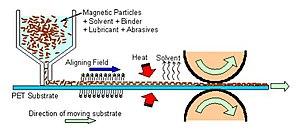
The processing route for particulate magnetic tape
La bande magnétique est un support permettant l'enregistrement et la lecture d'informations analogiques ou numériques à l'aide d'un magnétophone, d'un magnétoscope ou d’un enregistreur-lecteur de bandes magnétiques. On y lit les informations en mesurant l'aimantation de particules magnétiques déposées sur une fine bande de film plastique souple. On y écrit en modifiant l'orientation de l'aimantation.